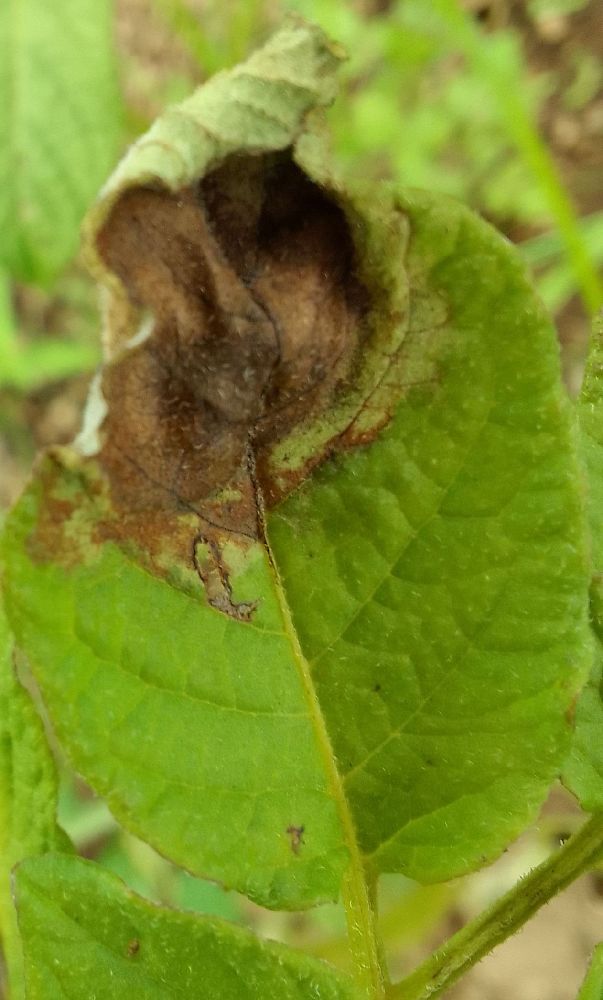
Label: Late blight